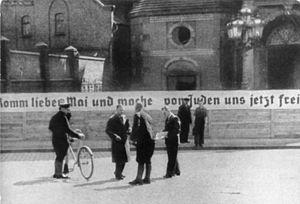
La Grande Synagogue de Dantzig est la plus grande synagogue de la ville jusqu'à sa destruction par les autorités nazies en 1939. Construite entre 1885 et 1887, Dantzig appartenait alors à l'Empire allemand. Devenue « ville libre » après la Première Guerre mondiale, puis annexée au Reich allemand en 1939, Dantzig est redevenue une ville polonaise après la Seconde Guerre mondiale sous le nom de Gdansk.